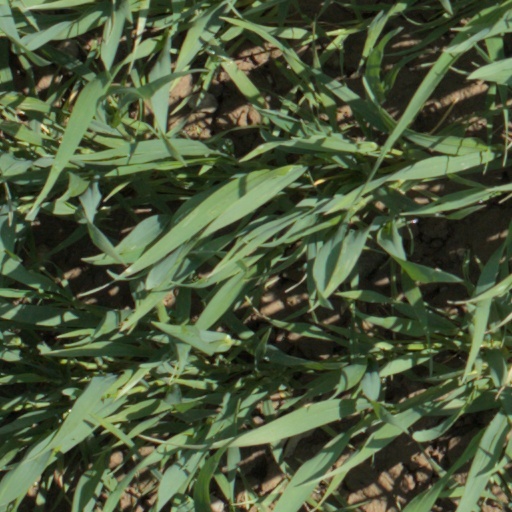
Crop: wheat